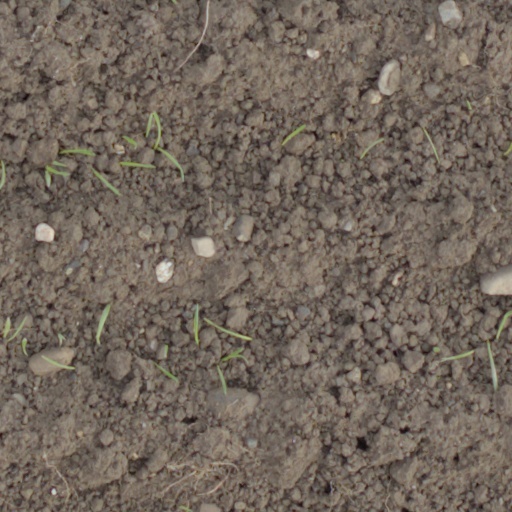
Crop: wheat